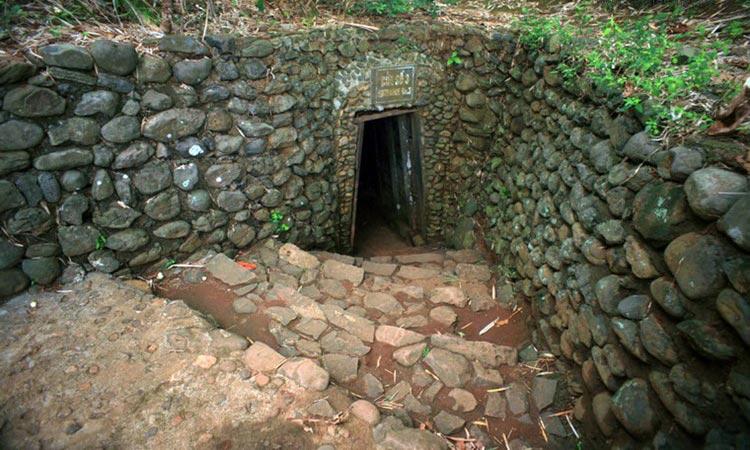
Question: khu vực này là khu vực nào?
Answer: khu vực này là một lối vào địa đạo